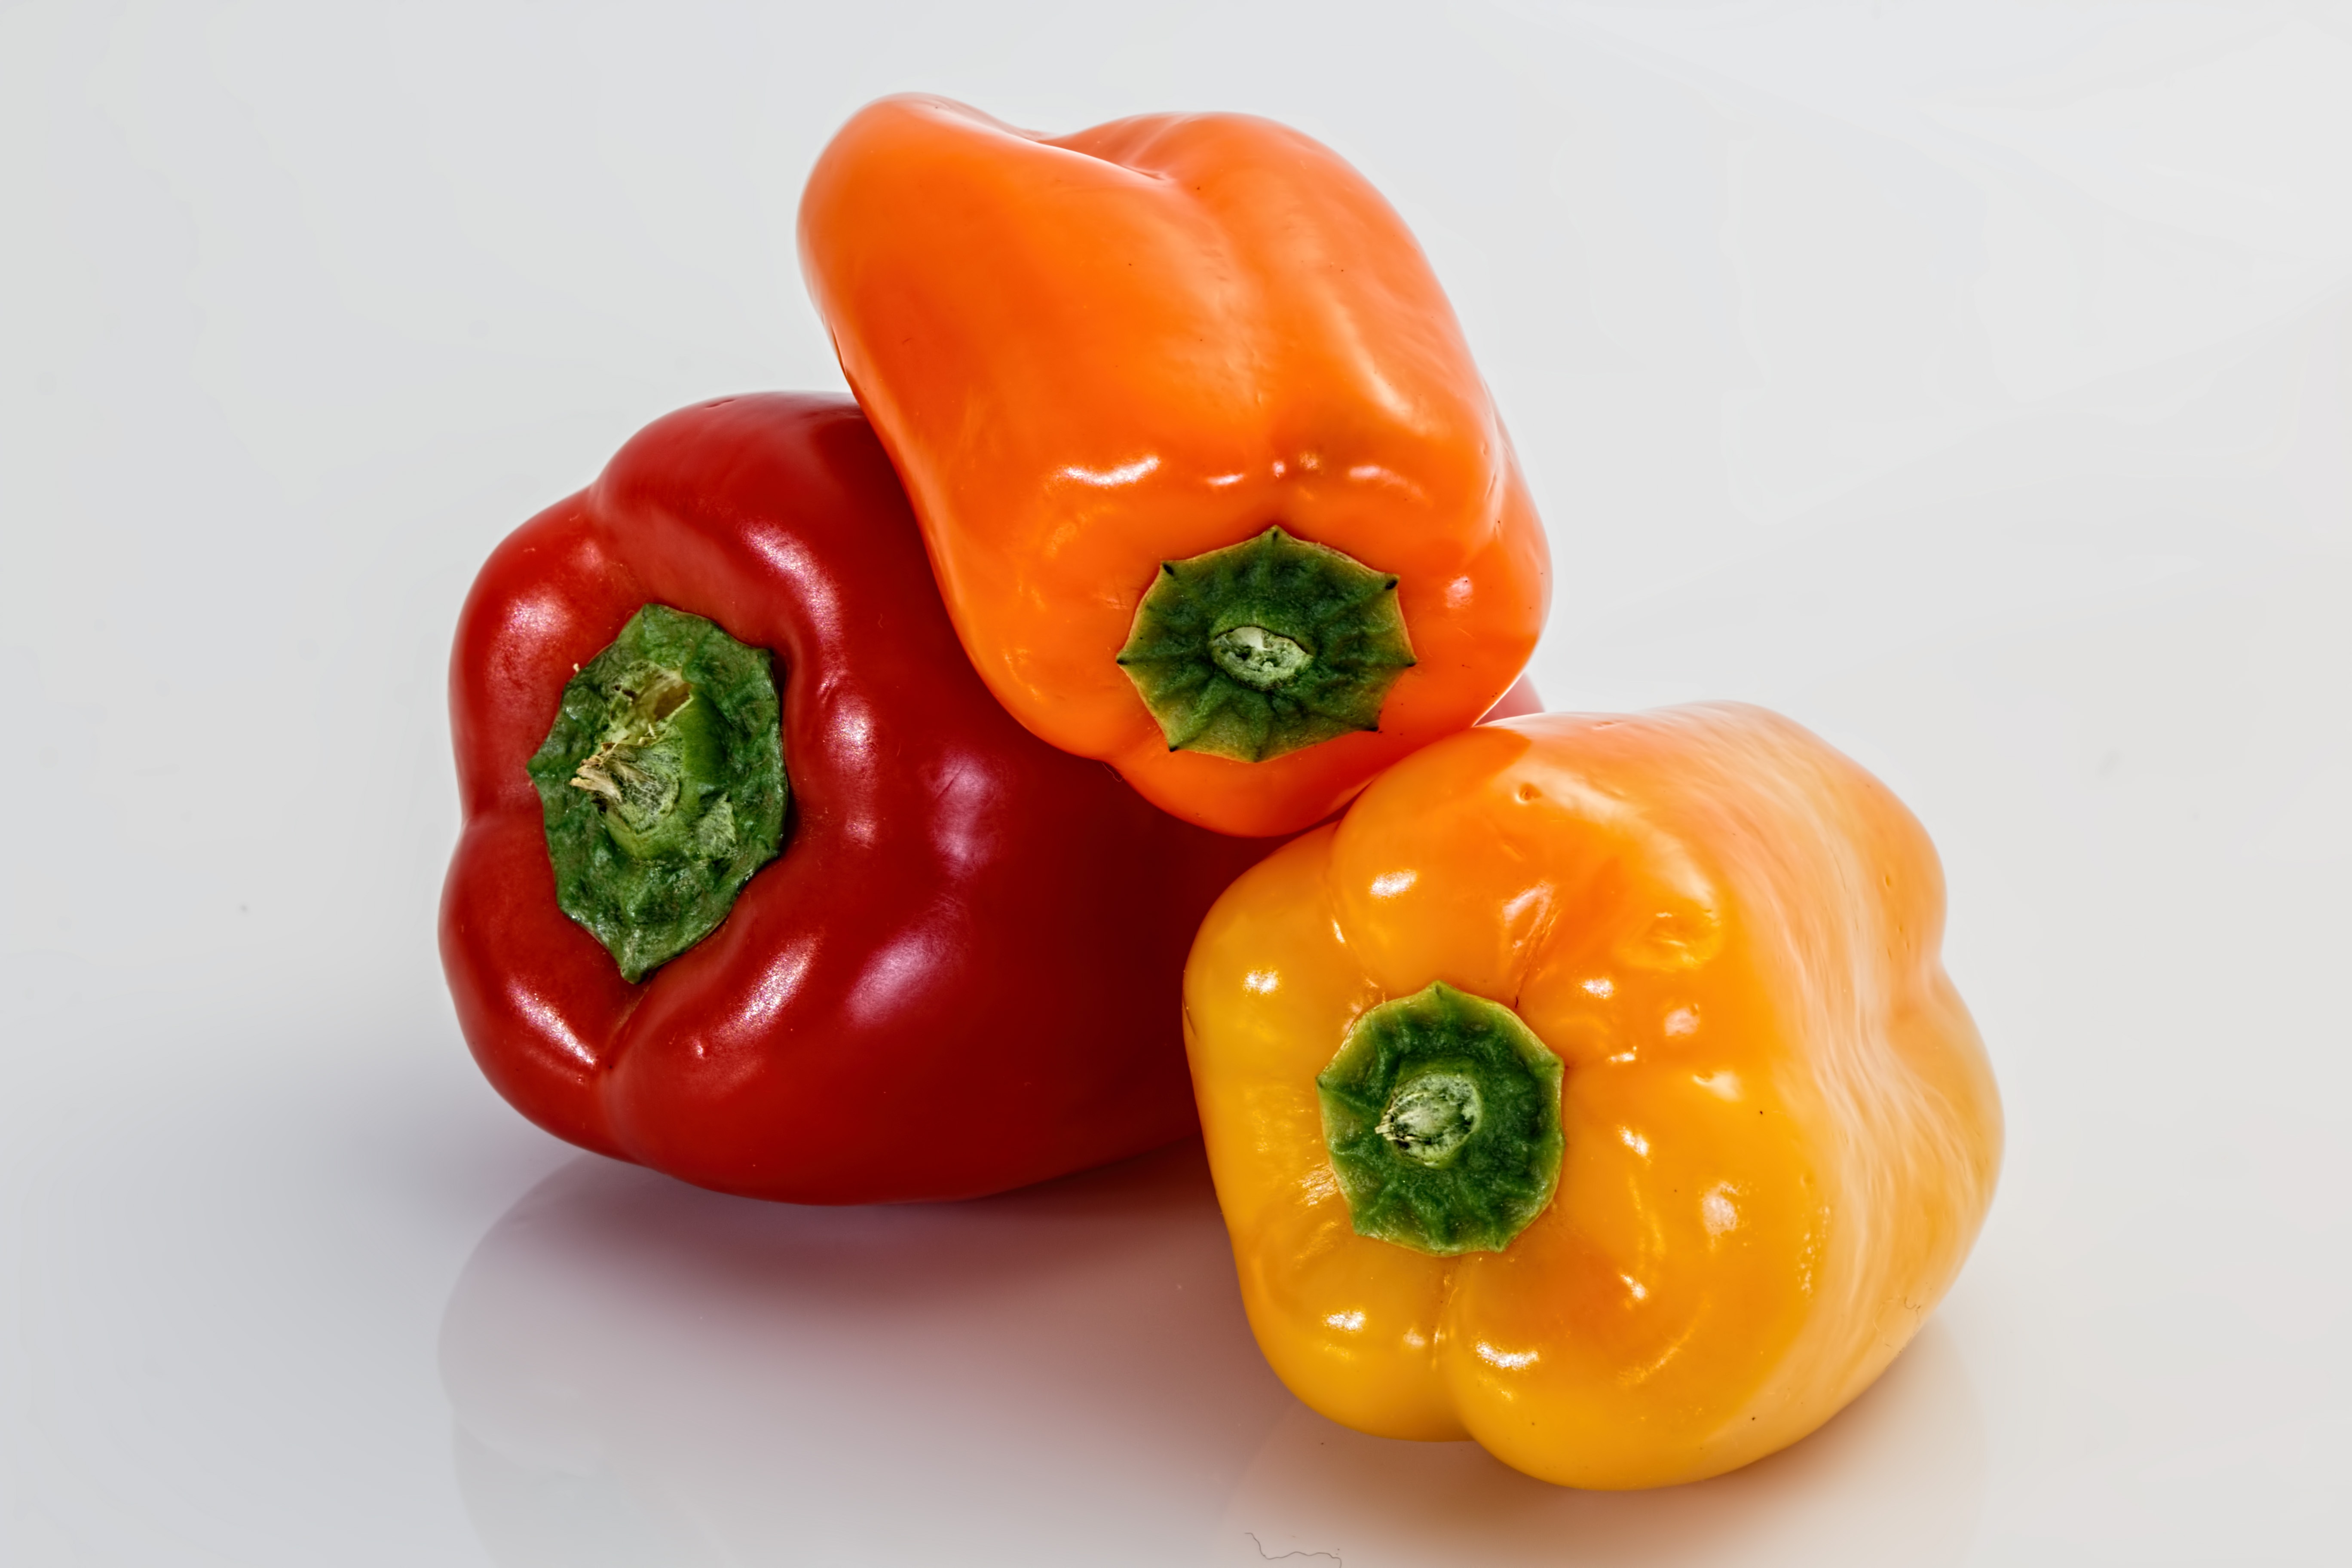
plant, fruit, food, salad, pepper, ingredient, produce, vegetable, fresh, healthy, peppers, bell pepper, vegetarian, diet, paprika, capsicum, flowering plant, chili pepper, sweet pepper, yellow pepper, land plant, peperoncini, bell peppers and chili peppers, pimiento, italian sweet pepper, red bell pepper, habanero chili